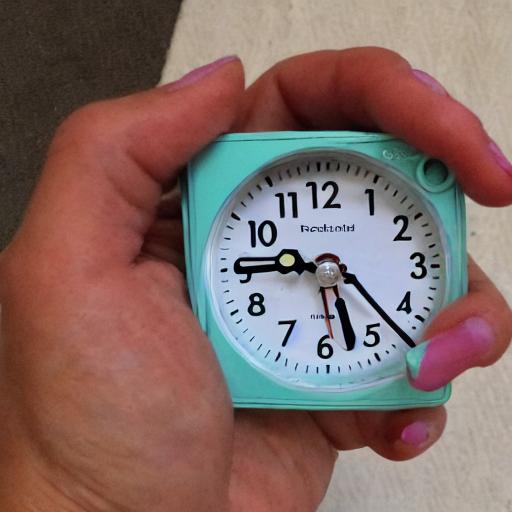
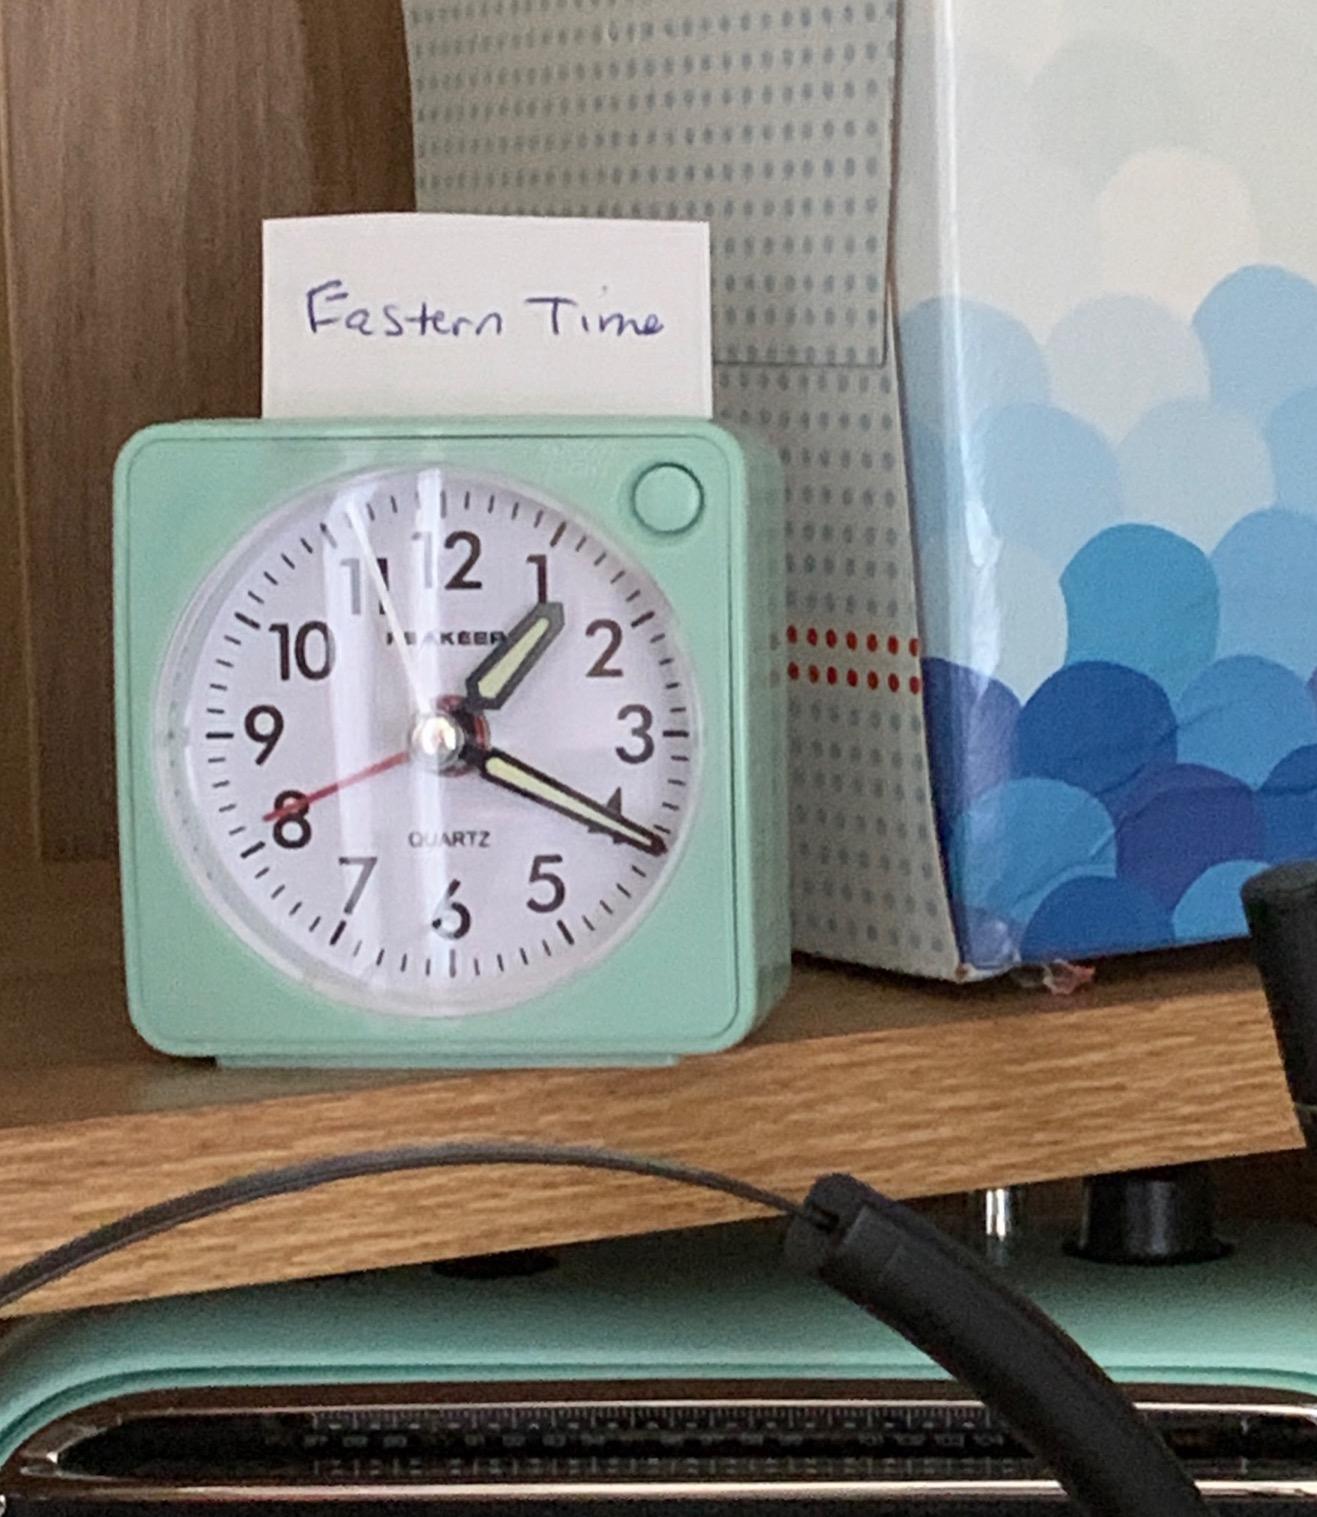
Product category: clock
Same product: no